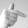
ASL letter: T